Answer in natural language. Considering the relative positions, where is black color shelving unit with respect to brown burgundy leather sofa? Choose between the following options: above or below
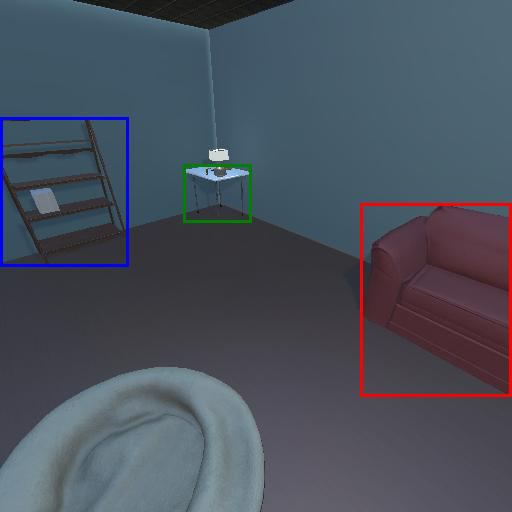
<answer>above</answer>